Paul Joseph Revere

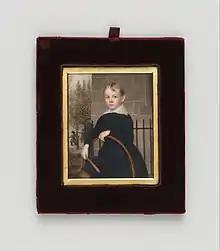
Portrait of Paul Joseph Revere by Margaret Maclay Bogardus.

Paul Joseph Revere (September 10, 1832 – July 4, 1863) was a Brevet Brigadier General in the Union Army during the American Civil War.